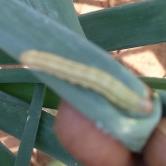
Crop: Onion
Condition: caterpillar-p